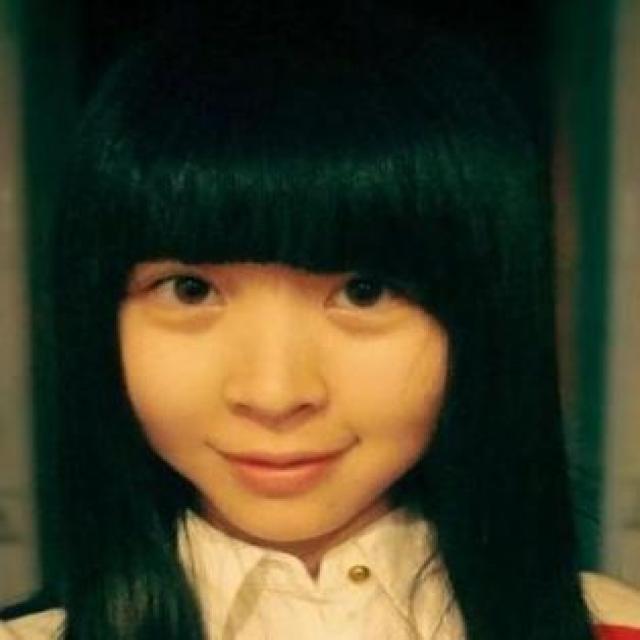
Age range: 21-44